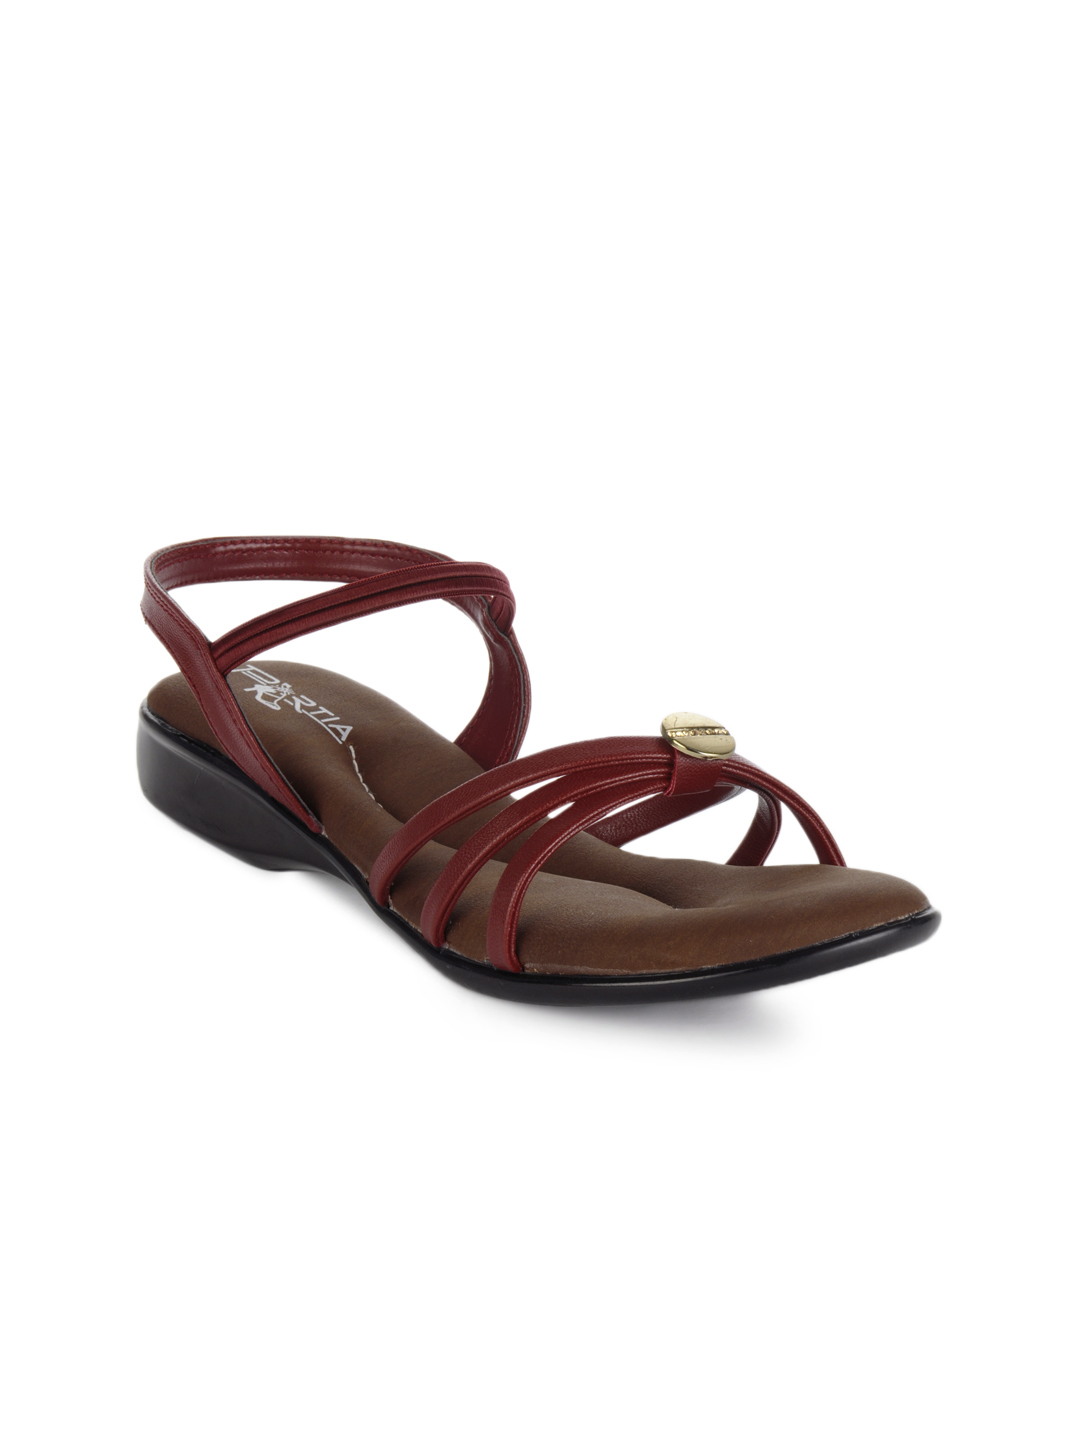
Portia Women Maroon Sandals
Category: Footwear / Shoes / Heels
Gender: Women
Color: Maroon
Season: Winter 2012
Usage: Casual